List of ambassadors of Australia to Indonesia

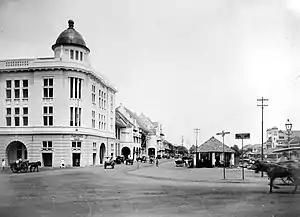
The Chartered Bank Building at Kali Besar West, Batavia, site of the Australian Trade Commission from 1935.

On 30 August 1933 the Minister for Commerce, Frederick Stewart, secured Cabinet approval for the establishment of several Trade Commissions in the East, with Batavia in the Netherlands East Indies being one of the most likely locations. However a decision to appoint a commissioner was delayed pending the report of the Australian Eastern Mission, Attorney General and Minister for External Affairs John Latham's fact-finding mission to the Far East, which found a dire need for Australian trade representative to improve mercantile connections in the region. Following Latham's return the Australian Government agreed to appoint a new Trade Commissioner, and the appointment of Charles Edward Critchley to Batavia, alongside appointments to Tokyo and Shanghai, was announced on 7 June 1935 by acting Prime Minister Earle Page. Arriving in September, Critchley met with Governor-General Bonifacius Cornelis de Jonge and set up offices in the Chartered Bank Building in Tambora, Old Batavia. In January 1938, Critchley was succeeded by Herbert Anton Peterson, who was given the new title of "Australian Government Commissioner", which was changed to remove confusion that the "Trade Commissioner" was merely a commercial representative. Commissioner Peterson served until escaping to Australia a few days after the Japanese invasion of Java in 1942.